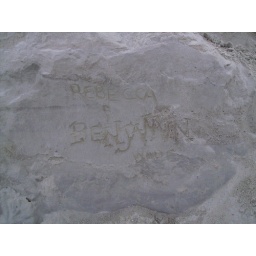
We wrote our names in the sand wall that was made by the waves eroding the beach.